Franz and Rosalie Schneider

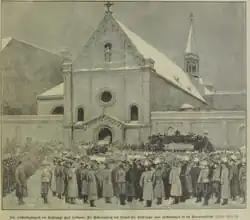
The courthouse where the Schneiders were tried

On January 29, Franz was found guilty on all charges by jury verdict, while Rosalie was found guilty for the murder of Zoufar. As a result, both of them were sentenced to death and scheduled to be hanged within the next two months, with Rosalie being selected as the first to go. However, just days before she was due to be executed, Rosalie was pardoned and her sentence reduced to life imprisonment with one week in solitary confinement.